Economy of Paris

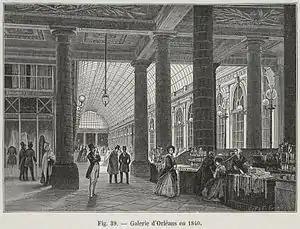
"Galerie d'Orléans" of the Palais-Royal in 1840

The most important market for luxury goods was located on the Île-de-la-Cité, in the spacious gallery of the old royal palace, where it had been since at least the fourteenth century. The palace was no longer occupied by the King, and had become the administrative headquarters of the Kingdom, occupied by the courts, the treasury, and other government offices. The small shops in the gallery sold a wide variety of expensive gowns, cloaks, perfumes, hats, bonnets, children's wear, gloves, and other items of clothing. Books were another luxury items sold there; they were hand-printed, expensively bound, and rare.